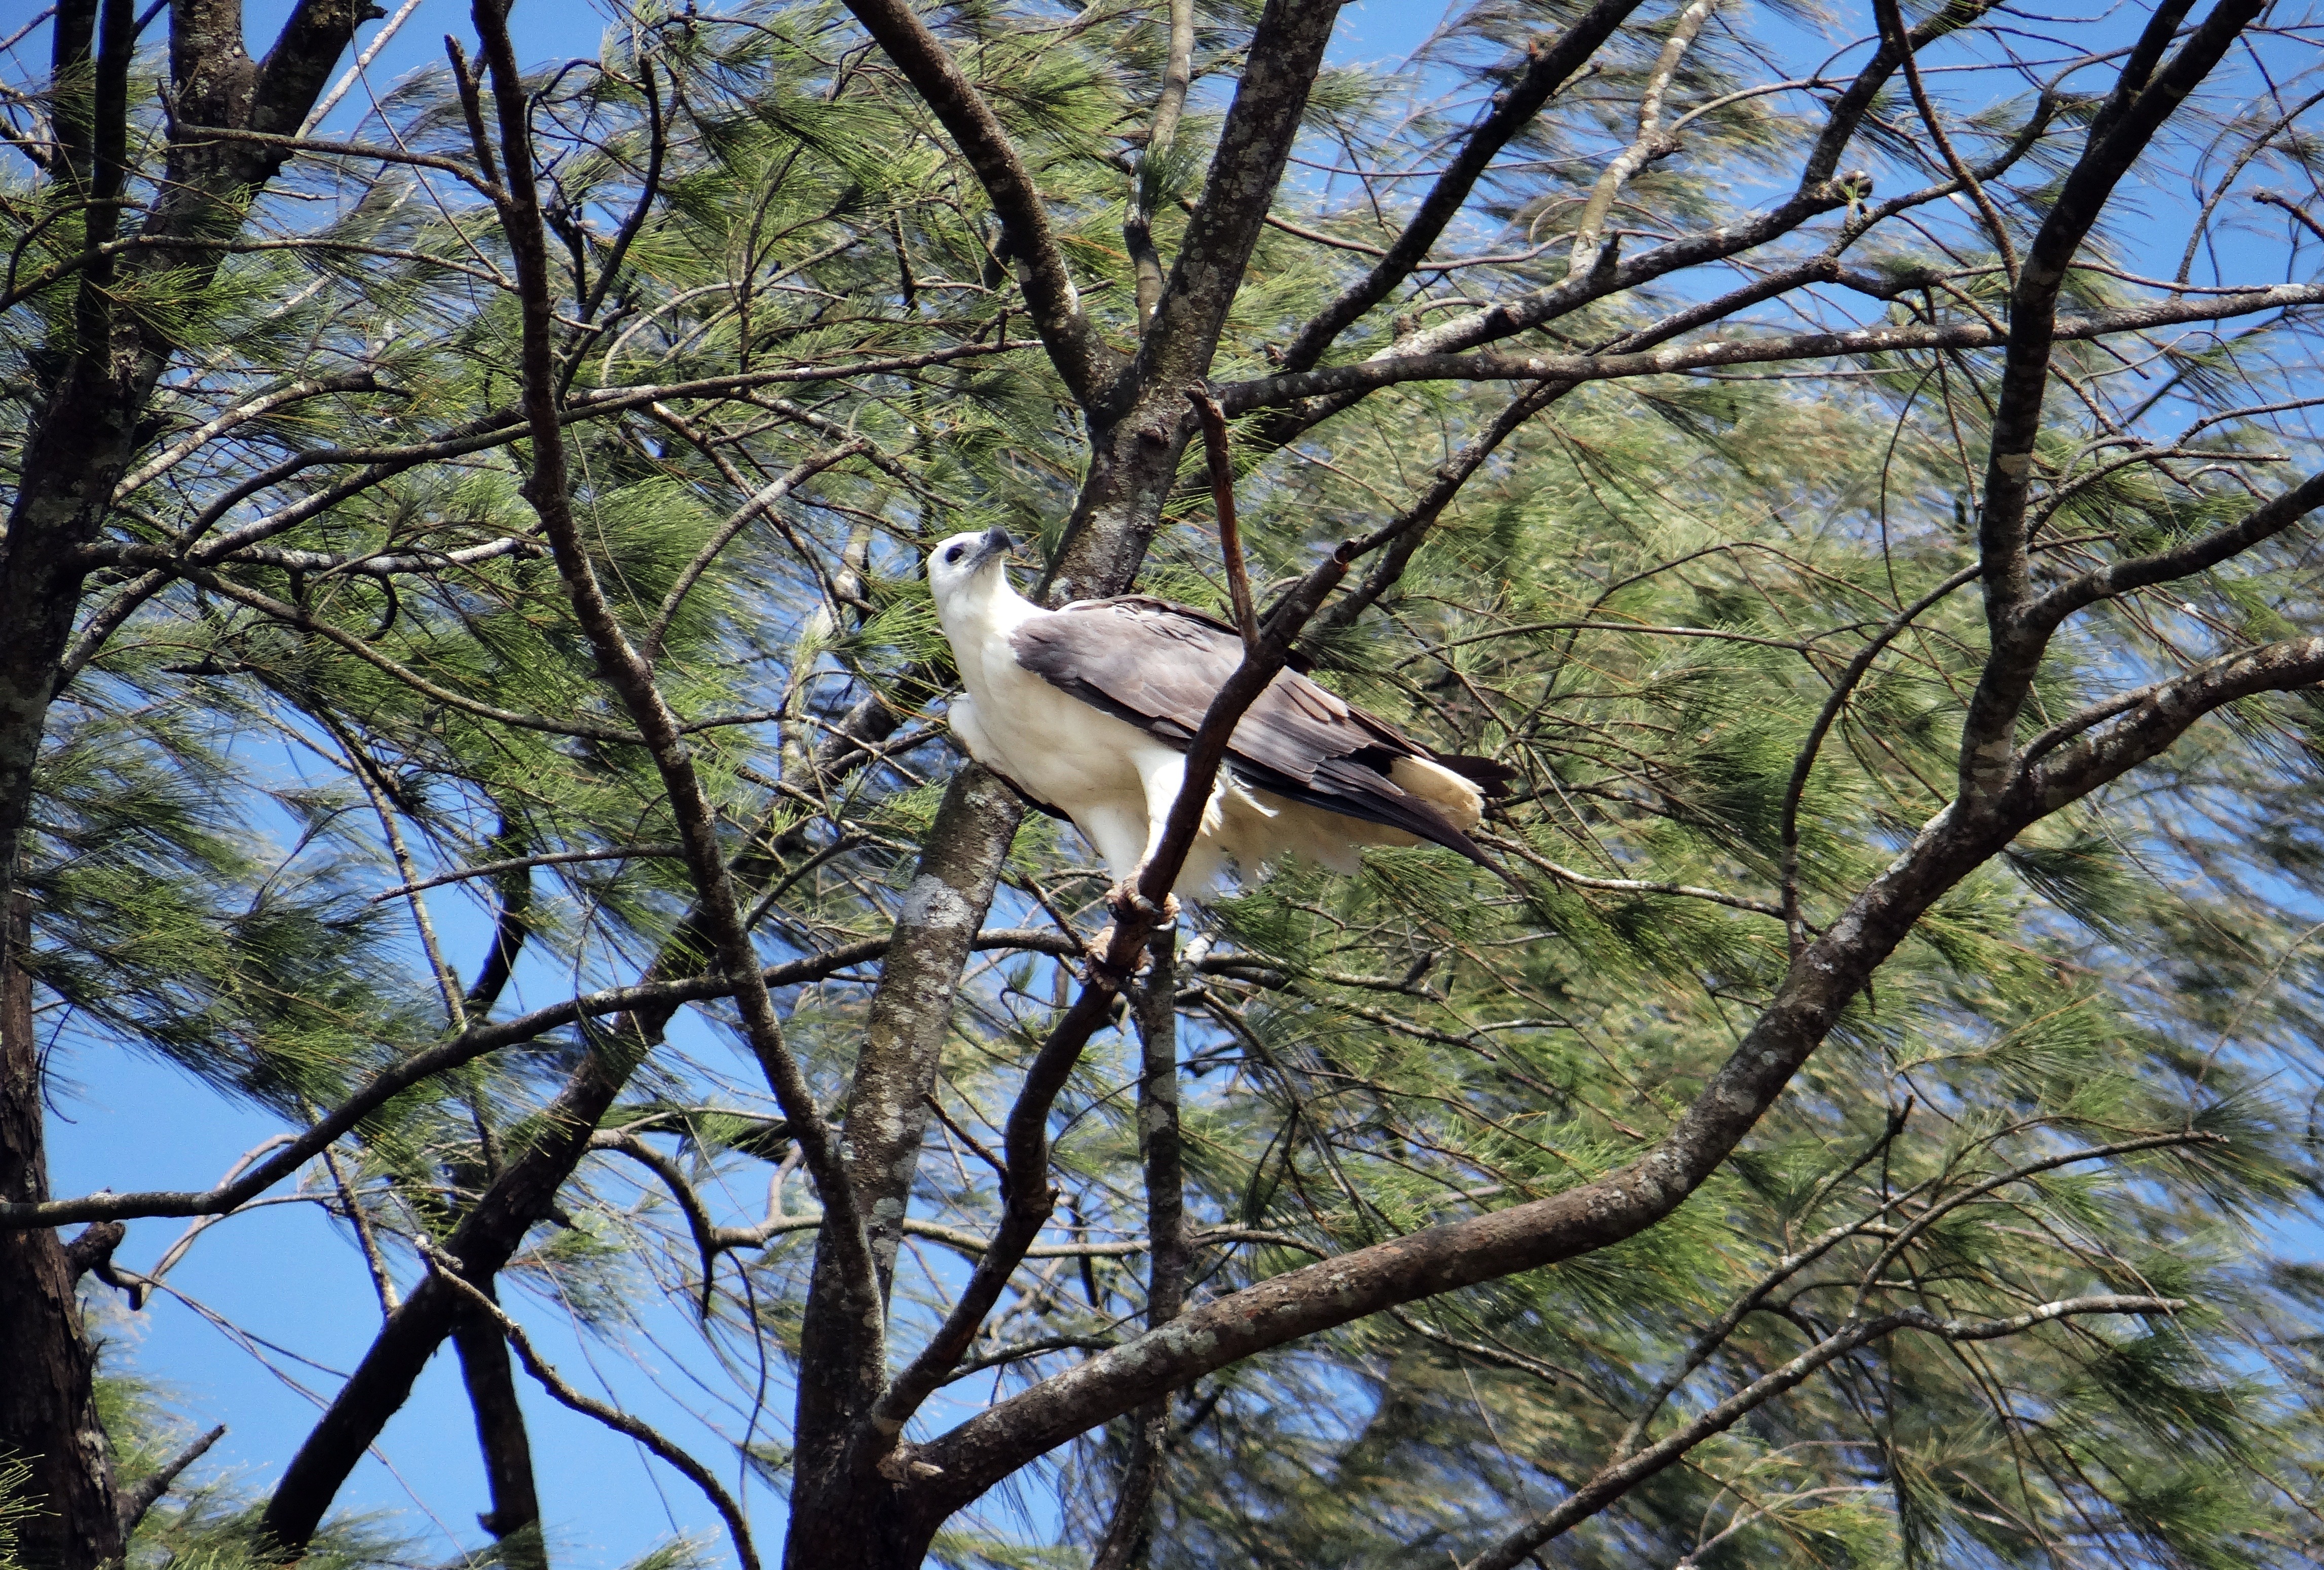
sea, tree, nature, forest, branch, bird, flower, wildlife, zoo, eagle, fauna, bird of prey, india, habitat, woody plant, perching bird, white bellied, casuarina tree